Canberra

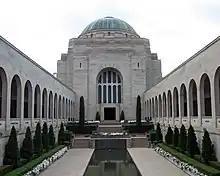
The Australian War Memorial

The city's main industry is public administration and safety, which accounted for 27.1% of Gross Territory Product in 2018-19 and employed 32.49% of Canberra's workforce. The headquarters of many Australian Public Service agencies are located in Canberra, and Canberra is also host to several Australian Defence Force establishments, most notably the Australian Defence Force headquarters and , which is a naval communications centre that is being converted into a tri-service, multi-user depot. Other major sectors by employment include Health Care (10.54%), Professional Services (9.77%), Education and Training (9.64%), Retail (7.27%), Accommodation & Food (6.39%) and Construction (5.80%).